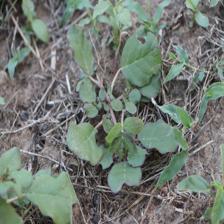
Label: BroadLeafWeed